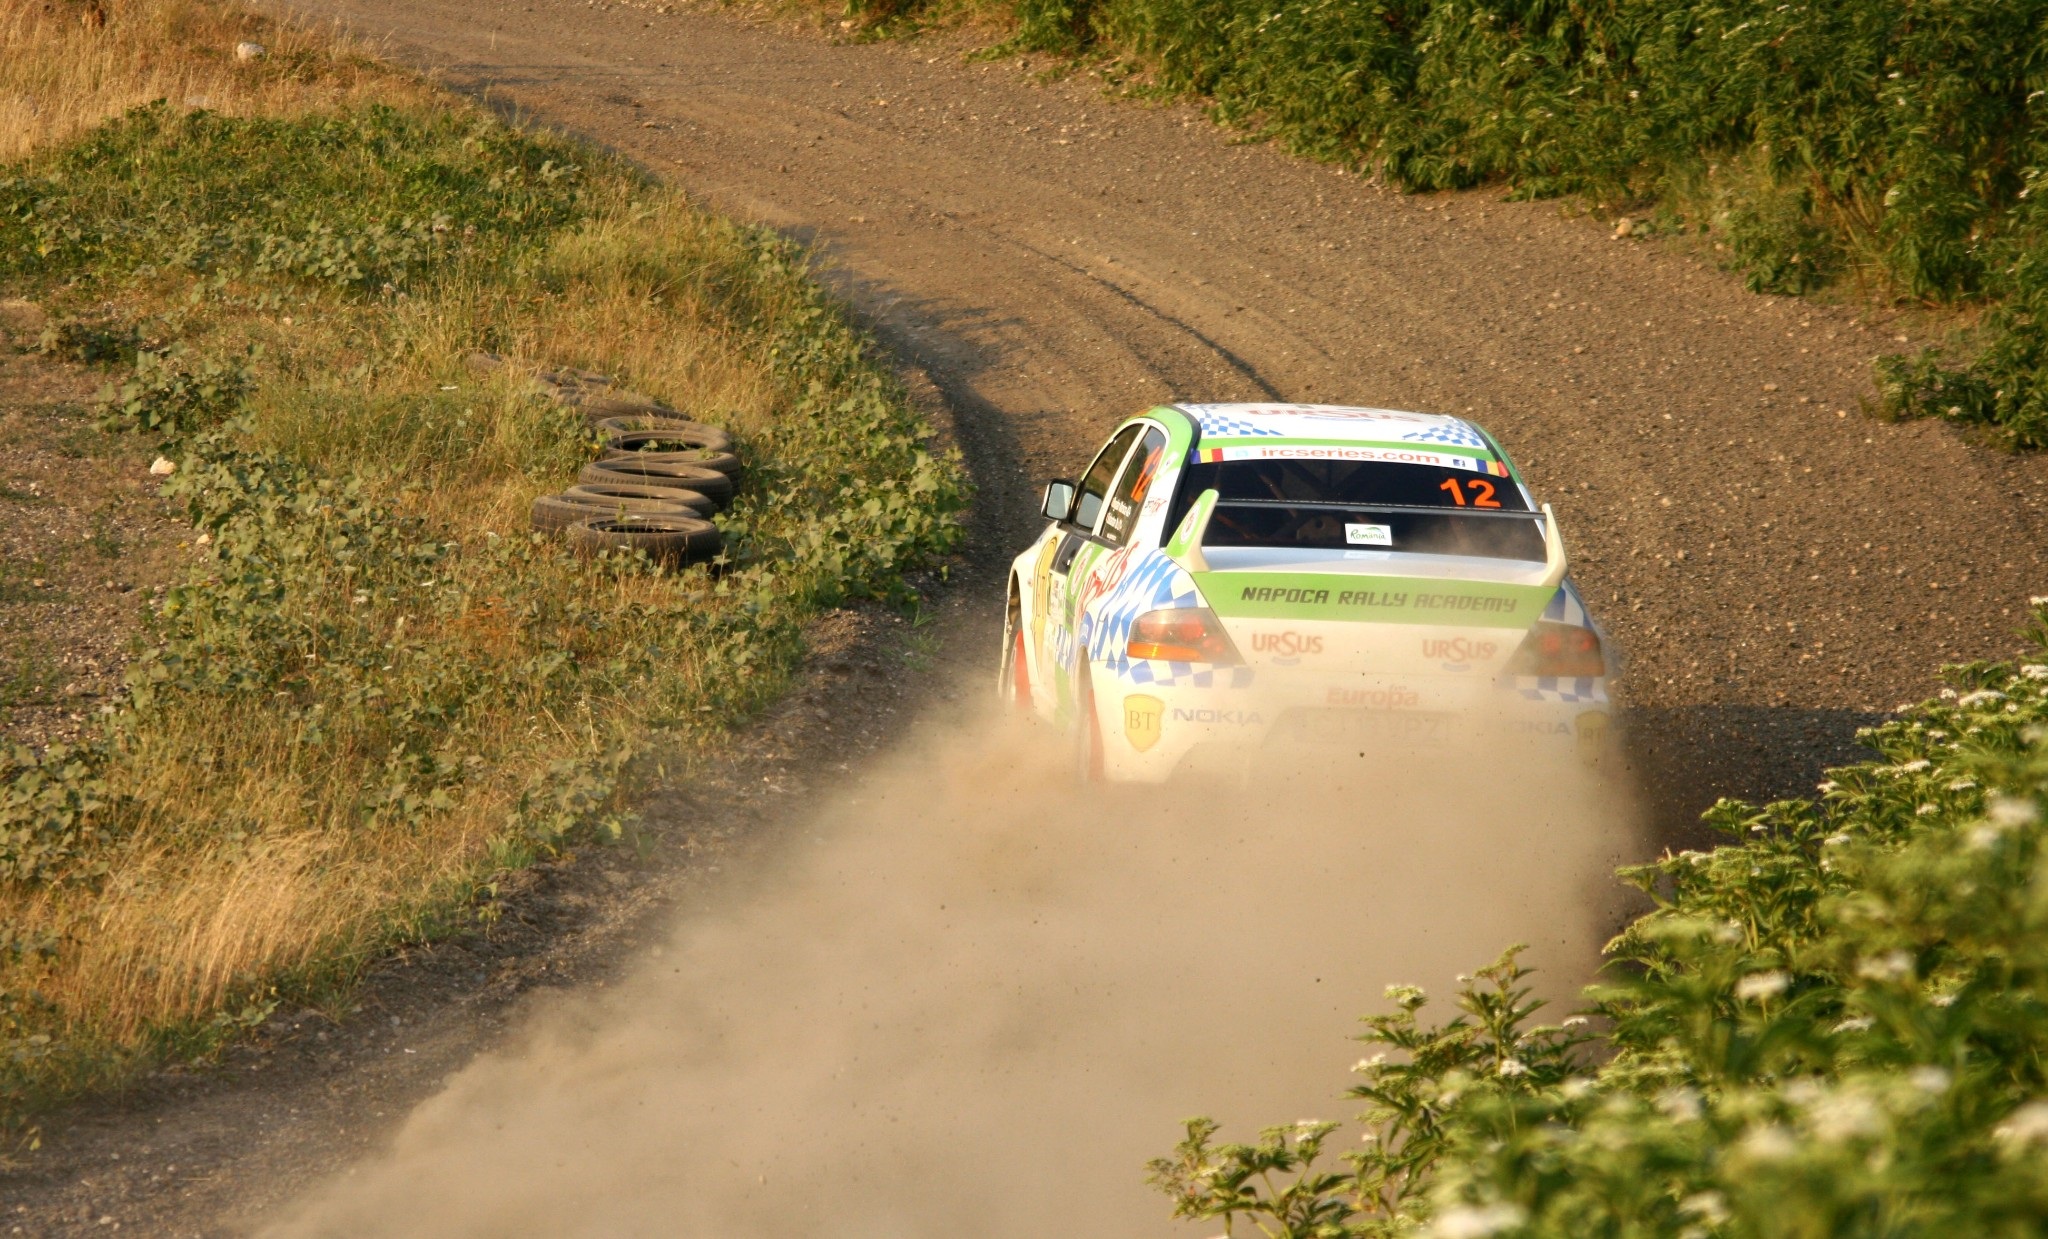
sport, car, vehicle, soil, auto, speed, race, competition, sports, racing, motor, rally, motorsport, mitsubishi, auto racing, off roading, rallycross, rallying, world rally championship